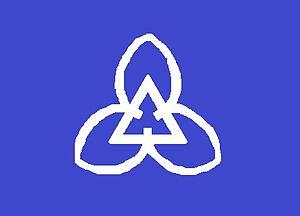
Ōyamazaki est un bourg du district d'Otokuni, dans la préfecture de Kyoto, au Japon.